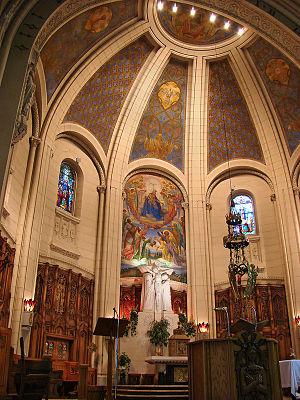
Église Notre-Dame-du-Saint-Rosaire de Villeray, Montréal, Québec, Canada. Le sanctuaire.
Voici une liste des lieux de culte catholiques du Québec divisée par région administrative.